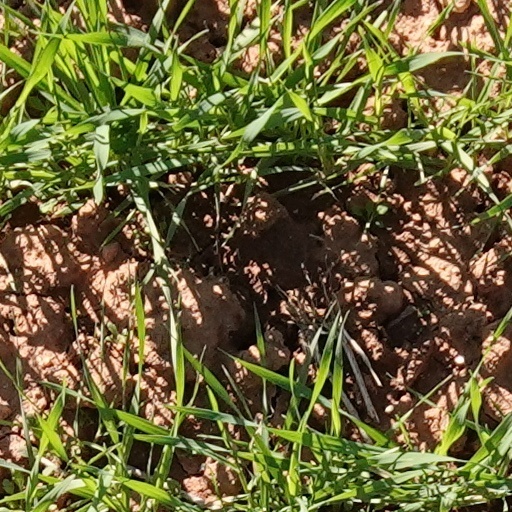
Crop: wheat